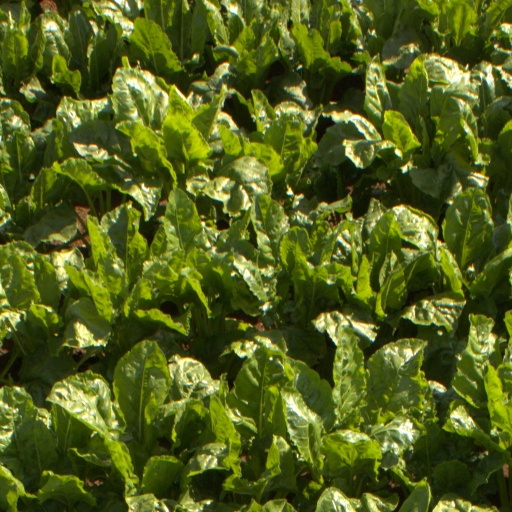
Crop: sugar beet